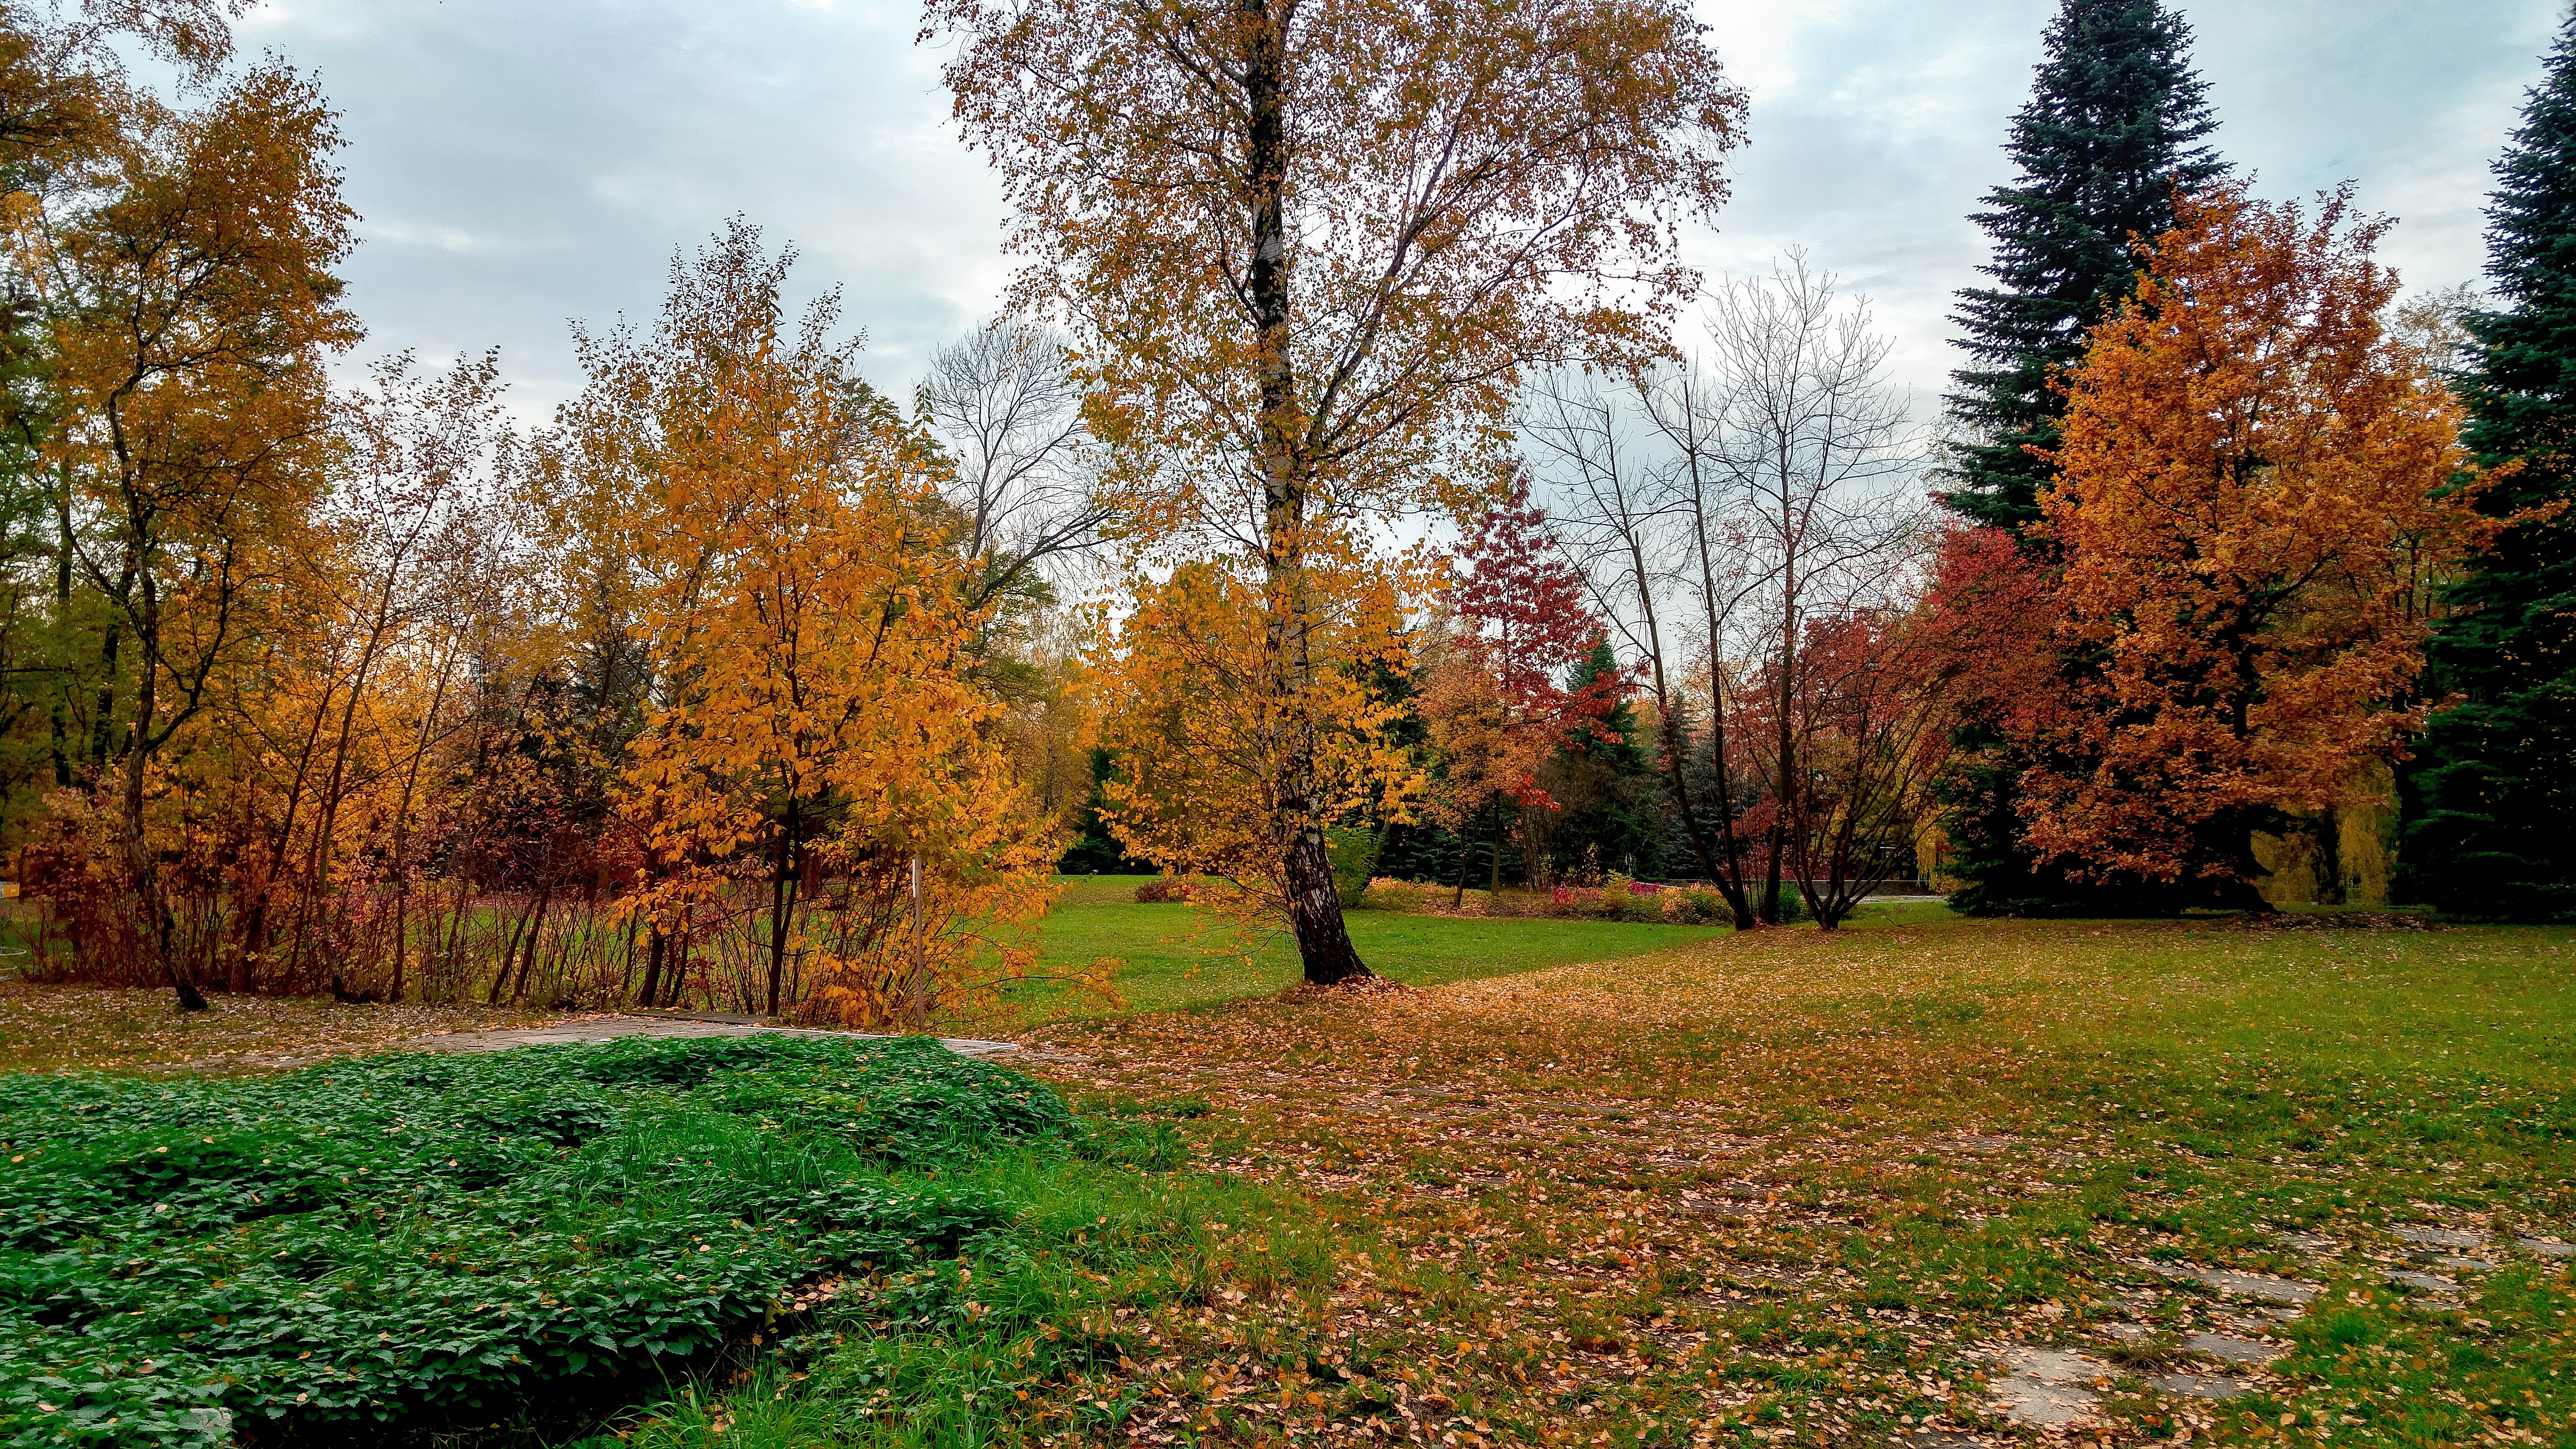
landscape, tree, nature, forest, plant, meadow, leaf, foliage, orange, autumn, park, season, poland, deciduous, grove, woodland, october, autumn gold, ecosystem, biome, woody plant, temperate broadleaf and mixed forest, temperate coniferous forest